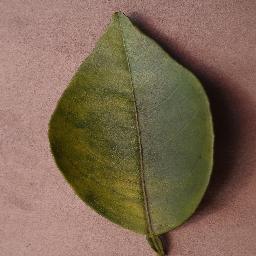
Label: Orange___Haunglongbing_(Citrus_greening)